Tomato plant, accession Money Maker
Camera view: bottom (45 deg); turntable rotation: 120 degrees
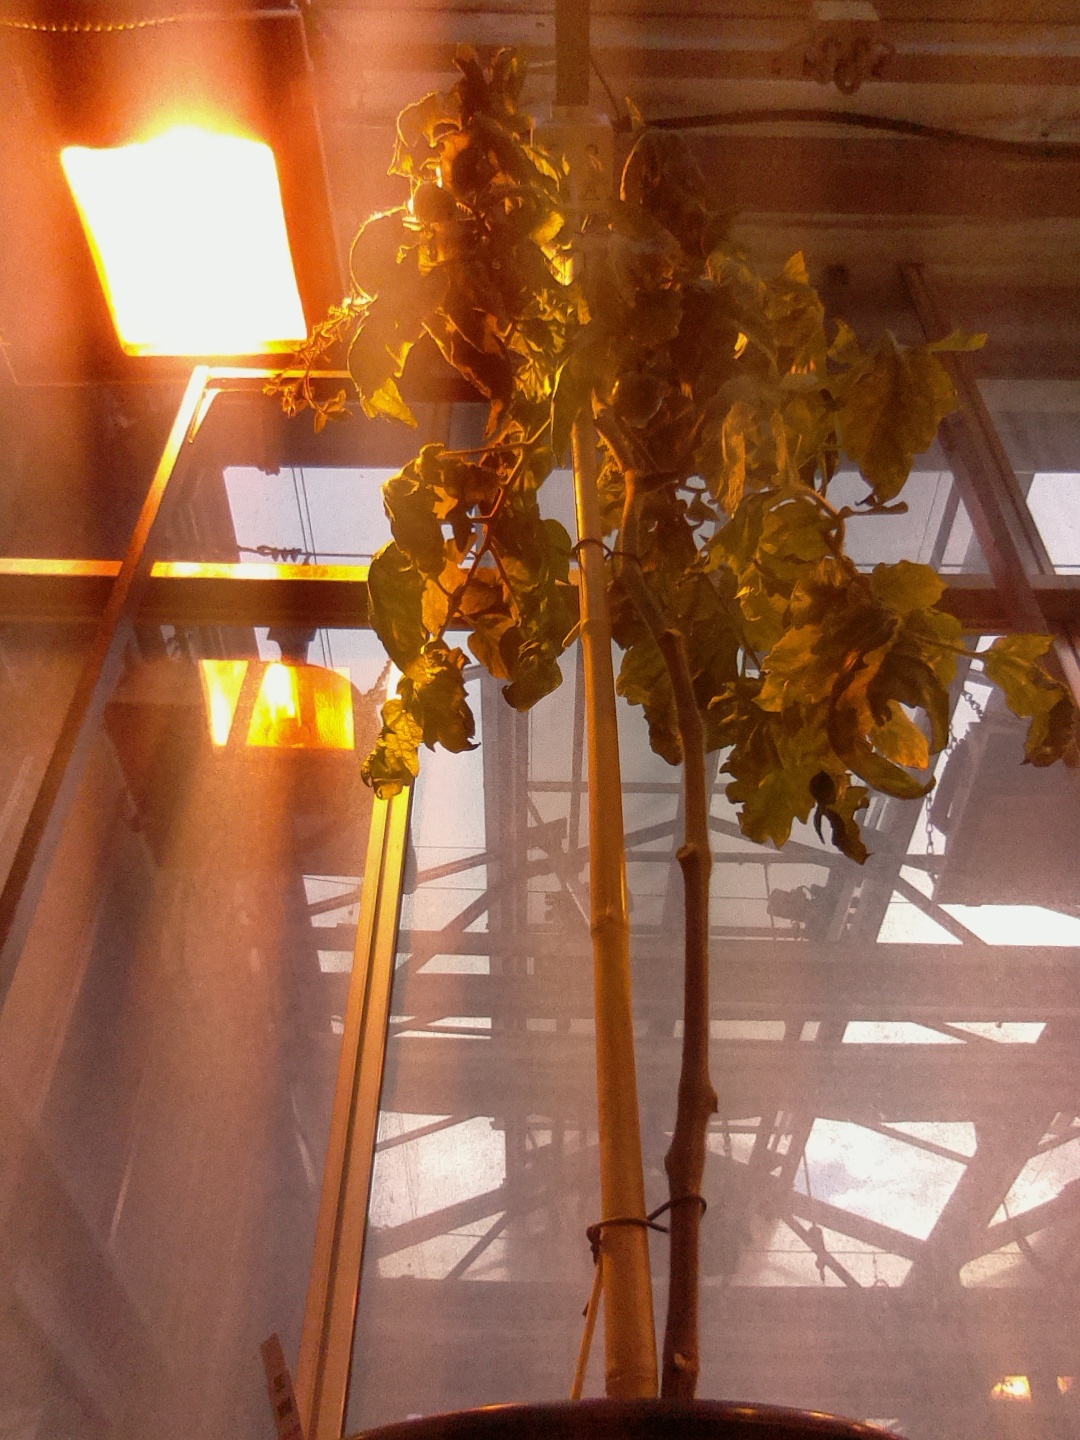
BBCH growth stage 76: 60%-70% of final fruit size